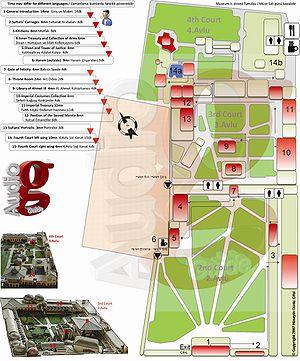
Le palais de Topkapı est un palais d'Istanbul, en Turquie. De 1465 à 1853, il est la résidence de ville, principale et officielle, du sultan ottoman. Le palais est construit sur l’emplacement de l’acropole de l’antique Byzance. Il domine la Corne d'Or, le Bosphore et la mer de Marmara. Le nom de « Topkapı Sarayı » signifie littéralement « palais de la porte des canons », d'après le nom d'une porte voisine aujourd'hui disparue. Il s'étend sur 700 000 m², et est entouré de cinq kilomètres de remparts.